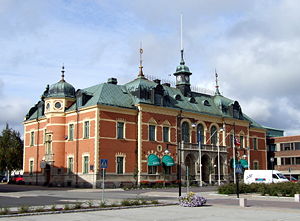
Haparanda
"Haparanda er hovedby i Haparanda kommune i Norrbottens län. Haparanda er Sveriges østligste by. Navnet, der er en forsvenskning af det finske Haaparanta, betyder ordret ""aspestrand"".